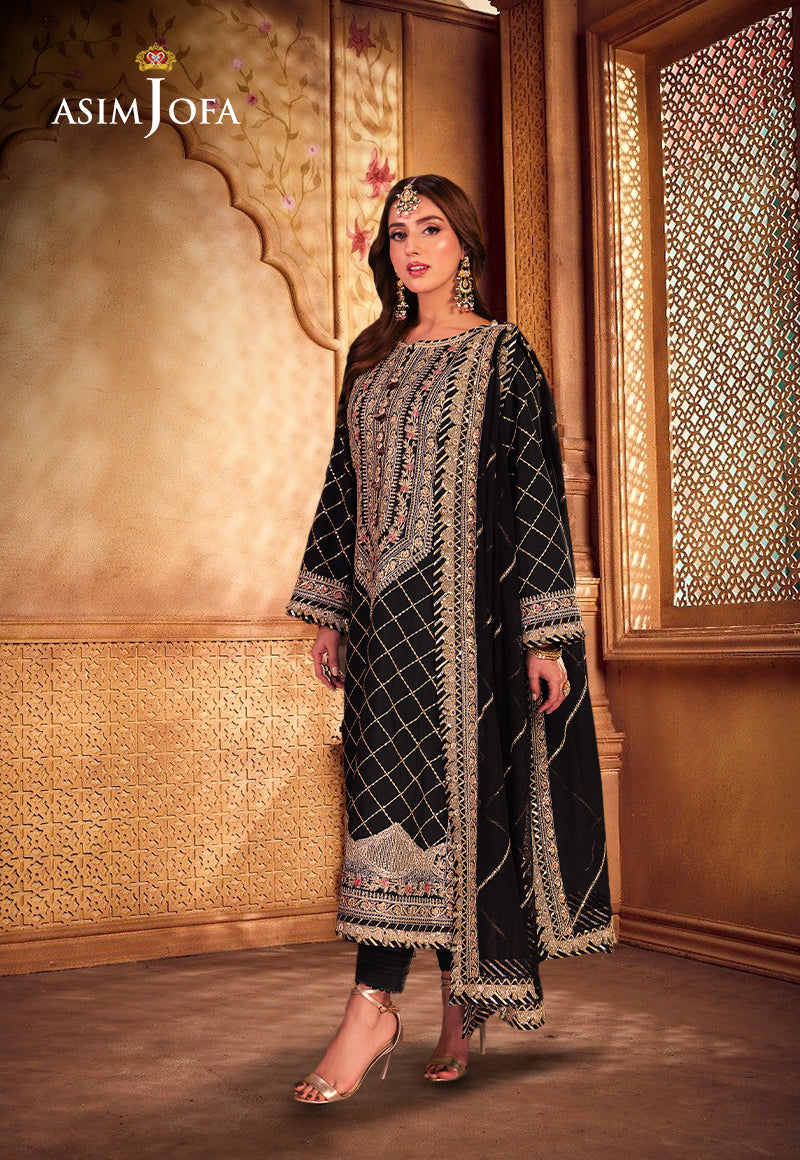
black jasmin embroidered salwar suit